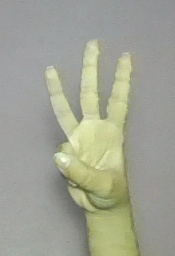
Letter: thaa